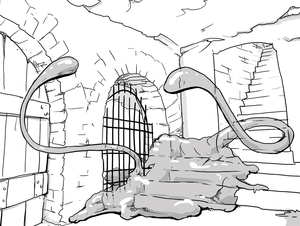
Cette liste des monstres de jeu de rôle recense les créatures imaginaires présentes dans une majorité de jeux de rôle quelle que soit leur forme, pour peu qu'ils ne soient pas originaires de la littérature, du cinéma, de la télévision ou des jeux vidéo, ces créatures étant elles détaillés dans les listes suivantes :
Donjons et Dragons, souvent abrégé en D&D, DnD ou AD&D, est l'un des tout premiers jeux de rôle sur table de genre médiéval-fantastique.
Les vases sont des créatures de fiction apparaissant dans le jeu de rôle Donjons et Dragons.